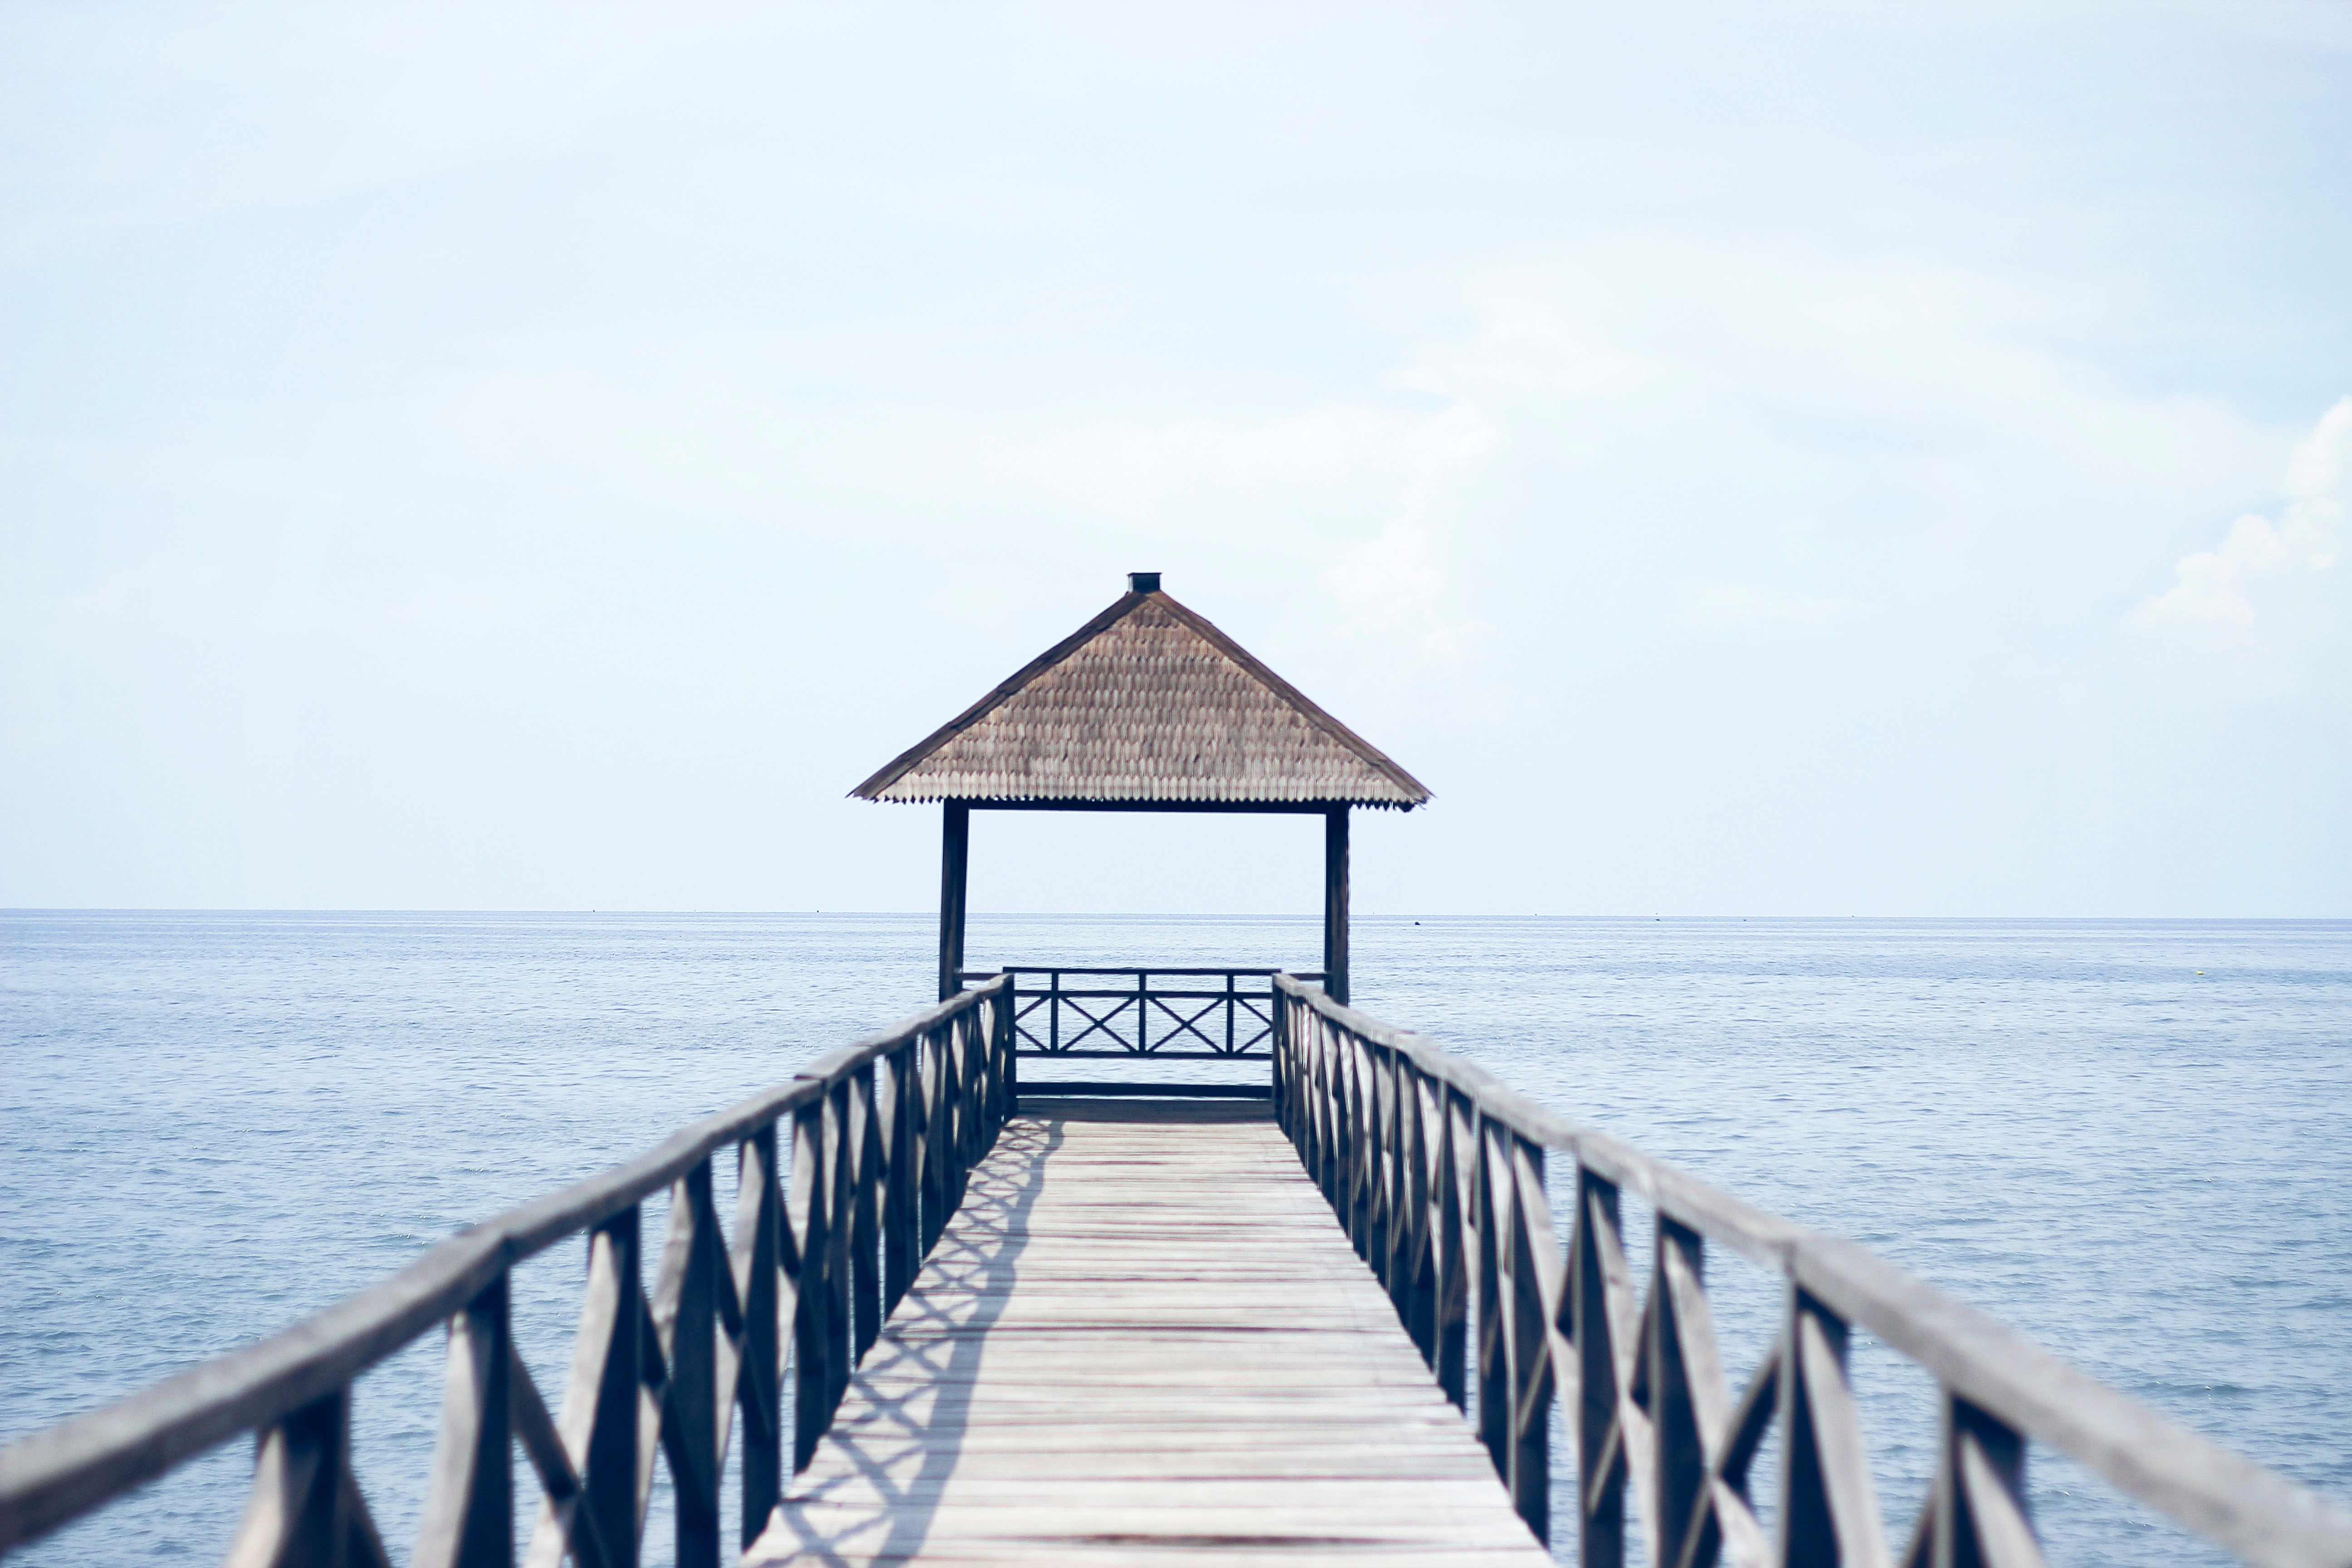
beach, sea, coast, ocean, horizon, boardwalk, shore, pier, walkway, vacation, tower, bay